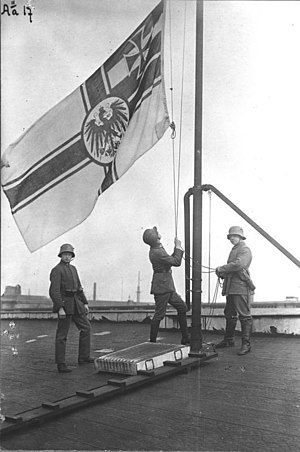
Marinebrigade Ehrhardt / Uniformer, insignier og felttegn
Marinebrigade Ehrhardt hejser Den Kejserlige Marines krigsflag under Kappkuppet i Berlin. Brigaden anvendte marinens flag.
Marinebrigade Ehrhardt var et tysk frikorps i tiden umiddelbart efter afslutningen af 1. verdenskrig. Brigaden blev grundlagt i Wilhelmshaven den 17. februar 1919 som 2 Marine-Brigade af korvettekaptajn Hermann Ehrhardt med deltagelse af tidligere officerer og menige i Den Kejserlige Marine.